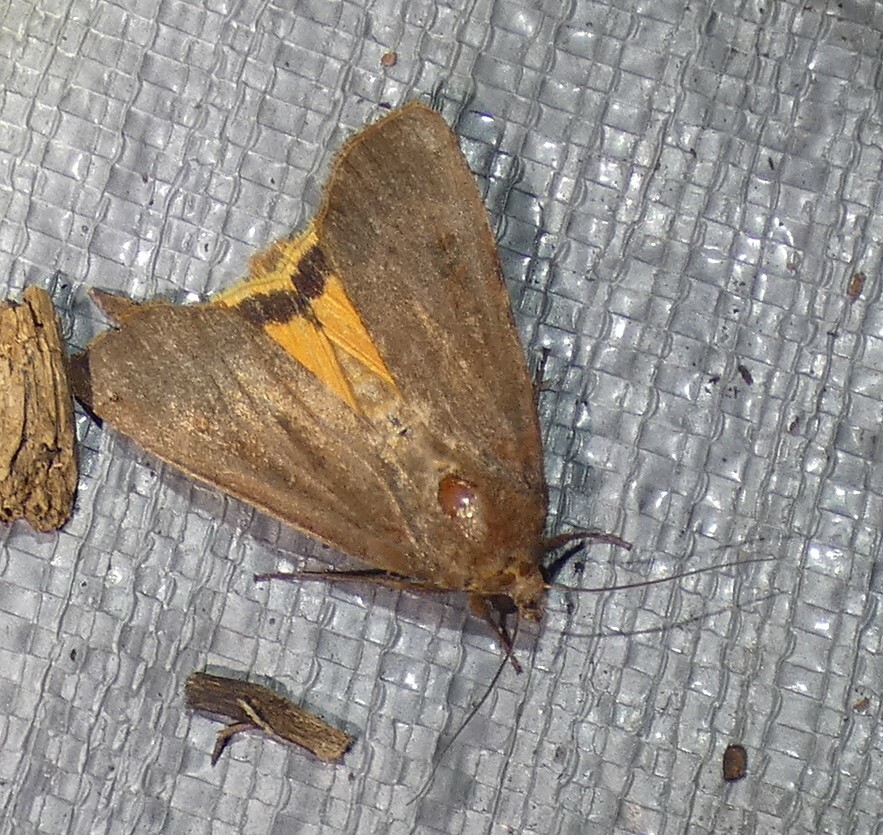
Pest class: cutworms